Myaynigone Intersection

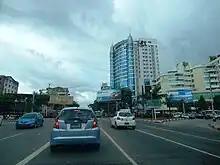
Myaynigone Intersection, Yangon, Burma

The site is bordered on the north by Dagon Centre Shopping Mall, on the east by Gamone Pwint shopping centre, one the south by Padonemar park and one other unknown small park.